Tõnu Tõniste

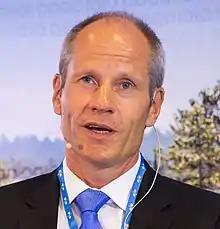
Tõniste in 2017

Tõnu Tõniste (born 26 April 1967) is an Estonian Olympic sailor. He competed in four consecutive Summer Olympics, starting in 1988, winning a silver and a bronze medal in the men's 470 class, for the Soviet Union (silver, 1988) and for Estonia (bronze, 1992). He did so with his twin brother Toomas Tõniste. Now he is sailing in team Lenny in the Melges 24 class.